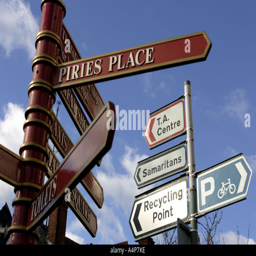
the street signs at the end